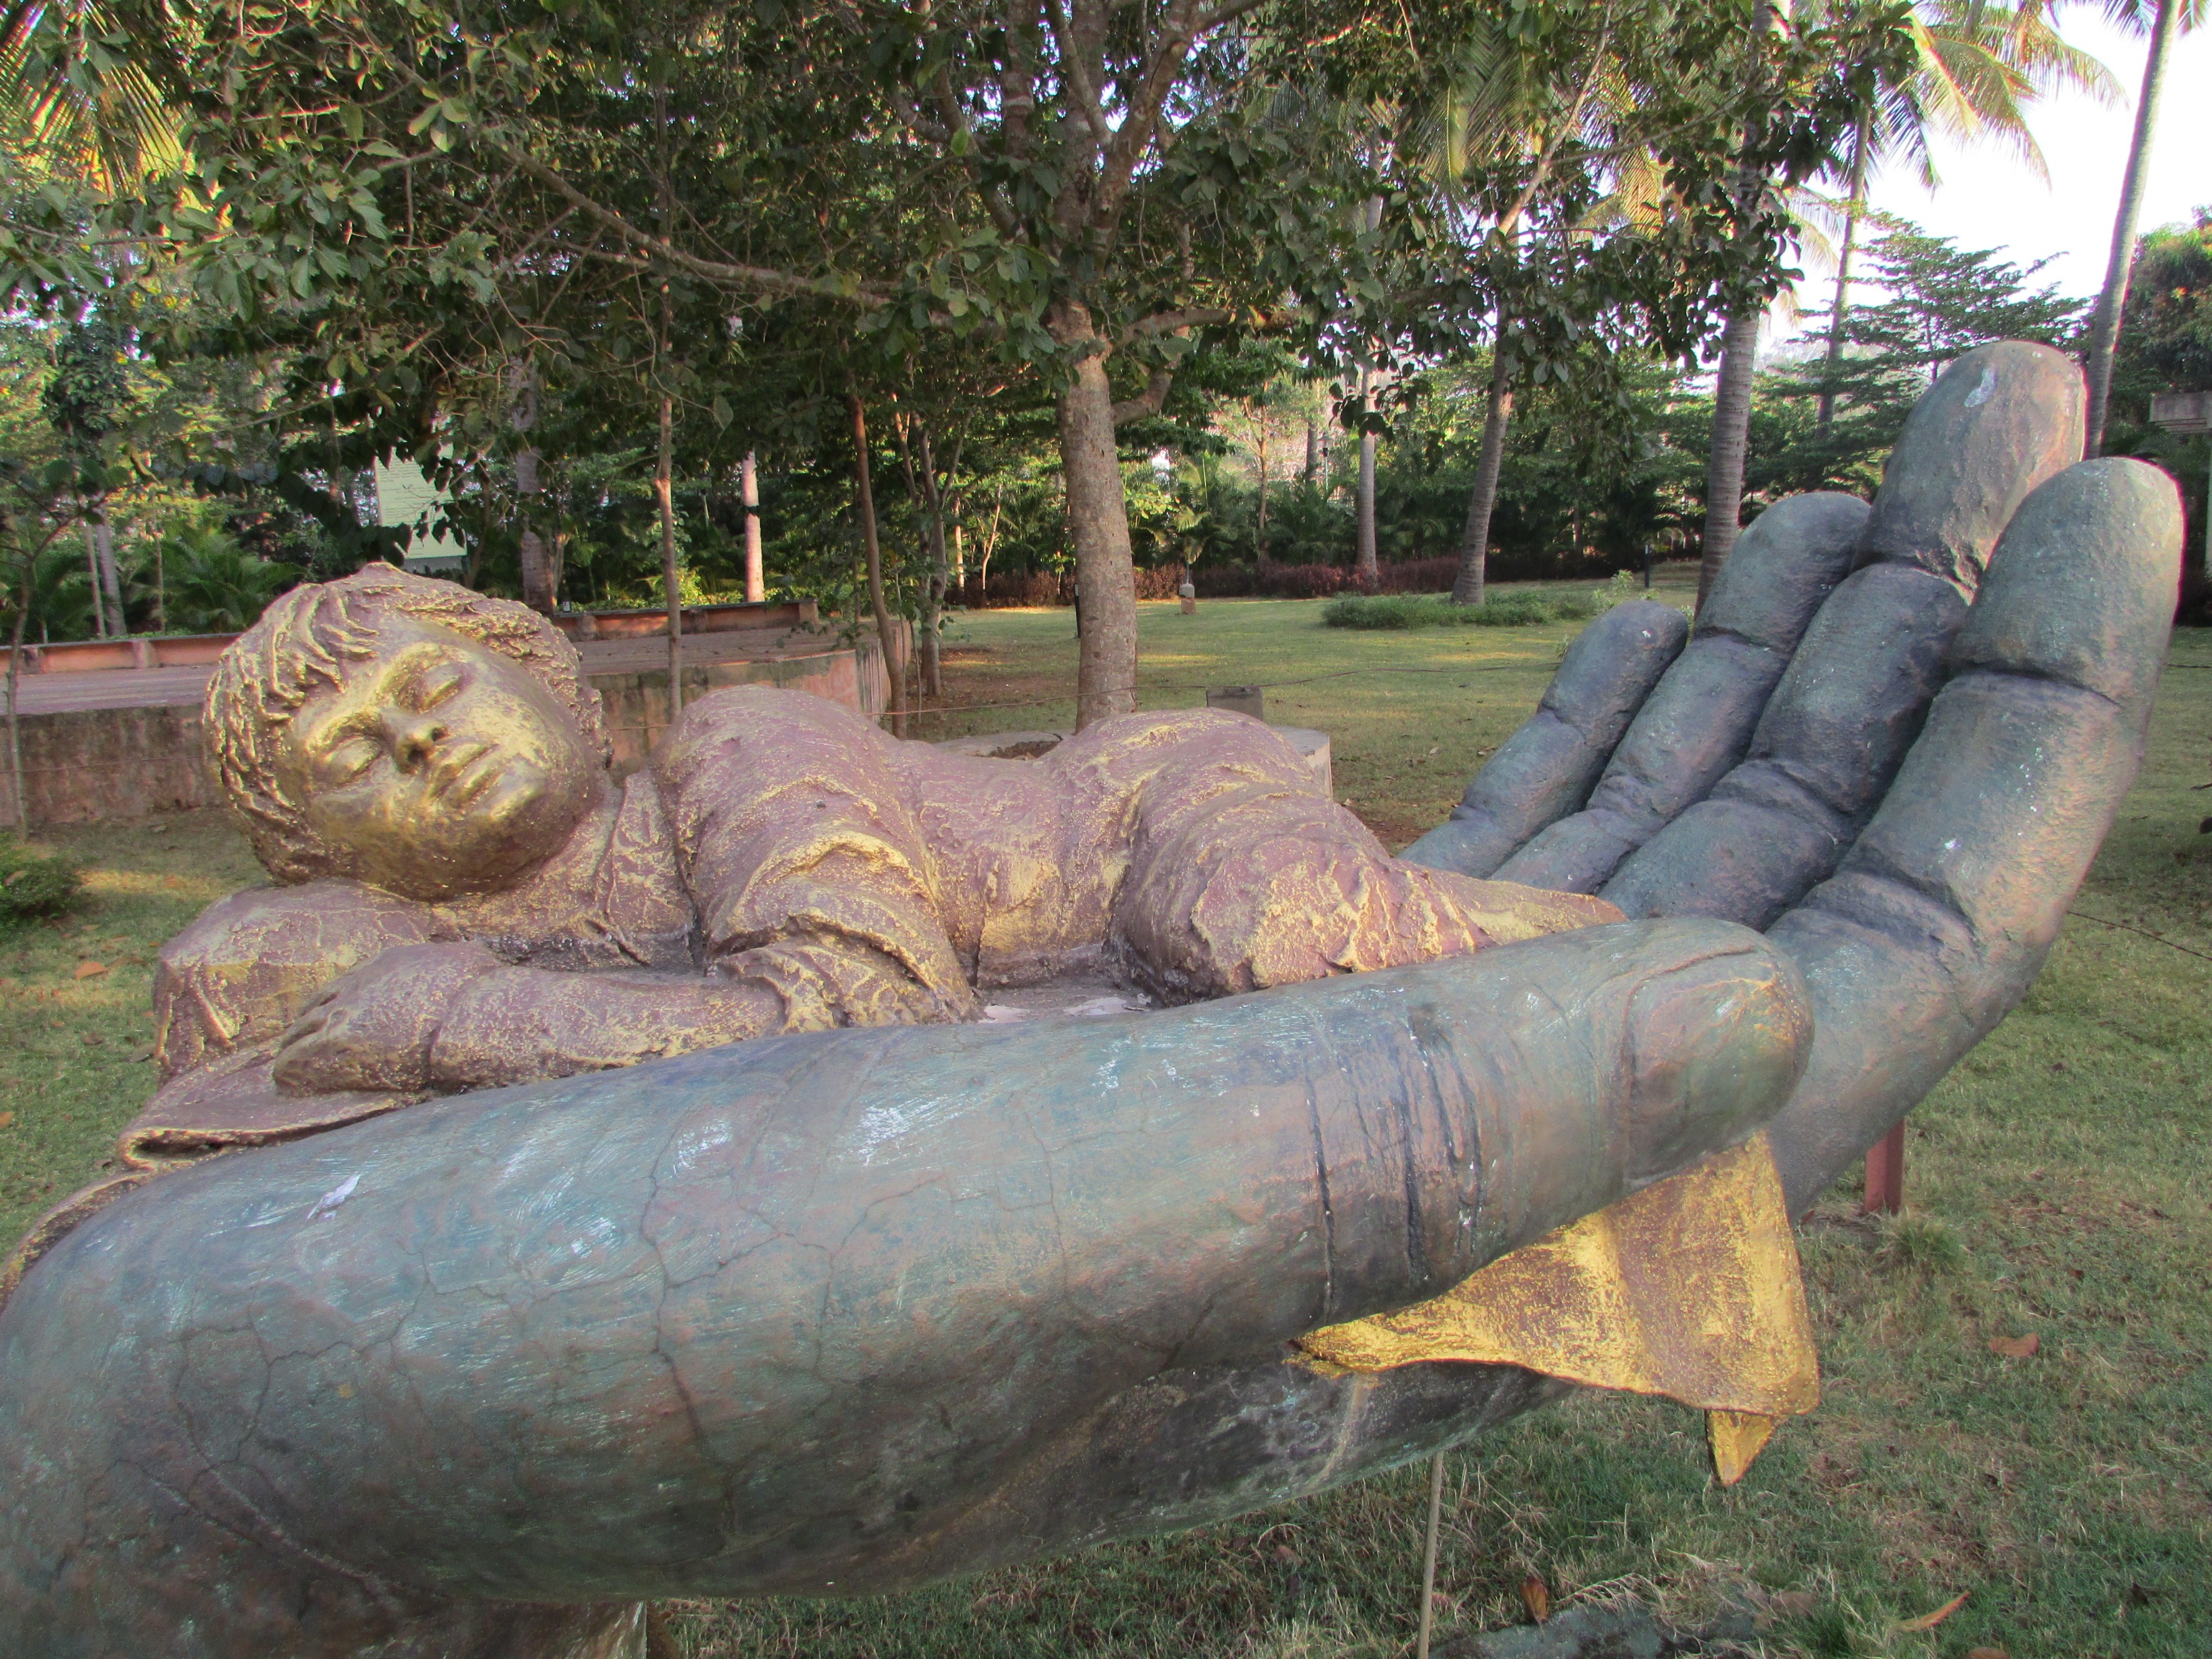
hand, palm, child, care, dharwad, baby, sculpture, mother, infant, playground, india, man made object